Describe the emotion expressed in this image:  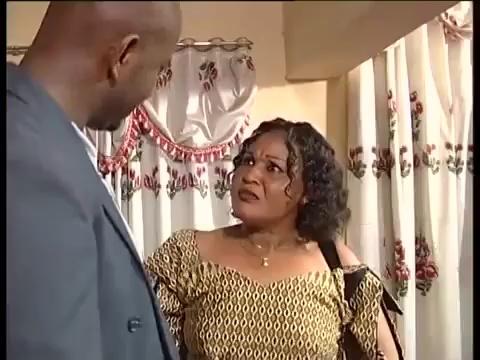
This person displays Pain, valence and arousal with low intensity.